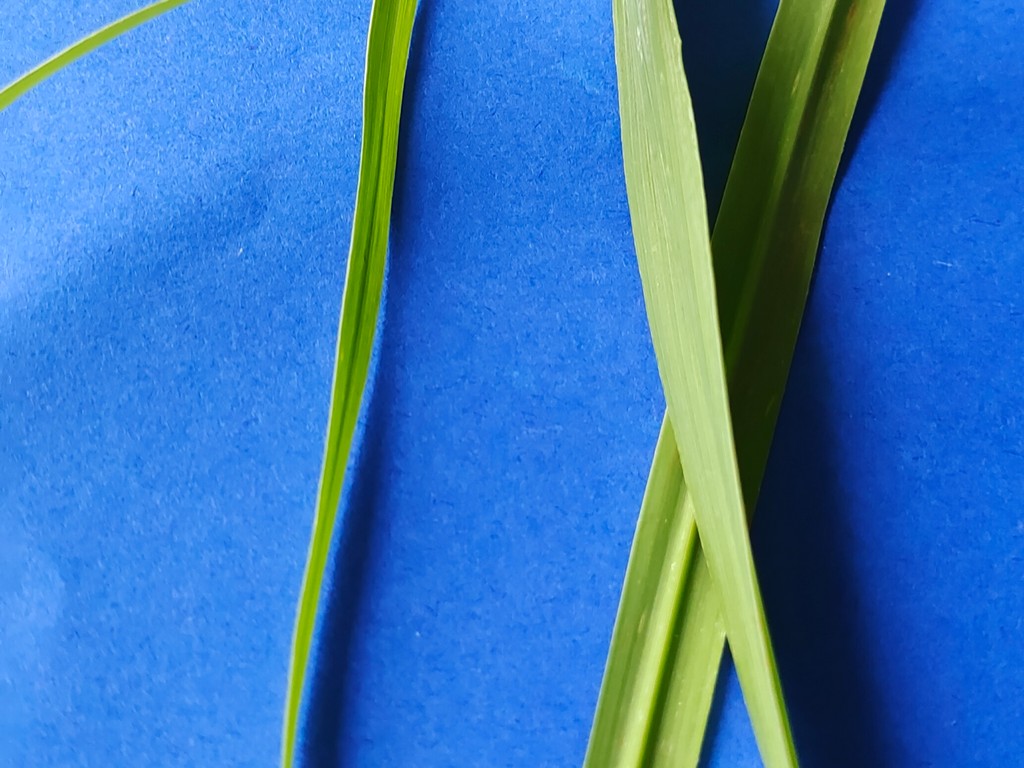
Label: Healthy